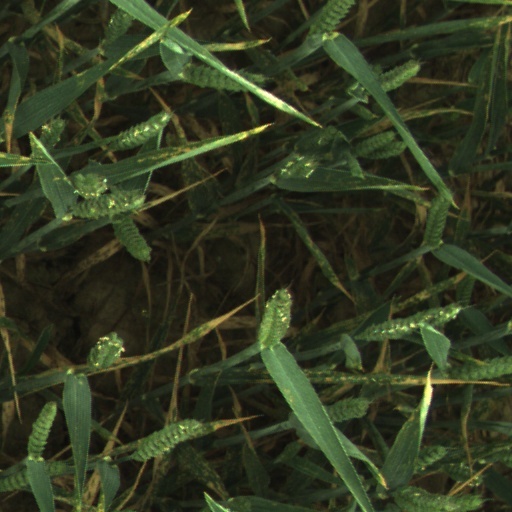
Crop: wheat